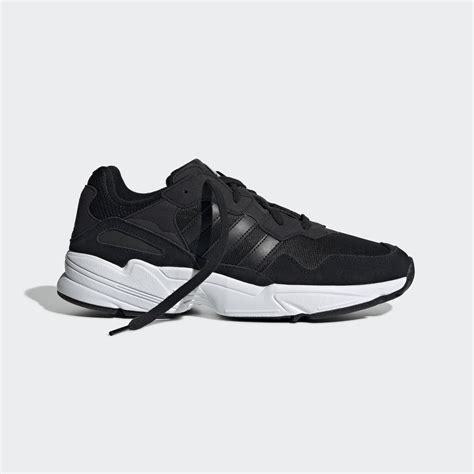
Brand: Adidas
Model: Yung 96